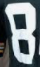
Number: 8